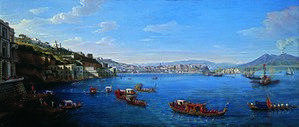
Alessandro Scarlatti est l'un des principaux compositeurs de musique baroque et l'un des premiers grands musiciens classiques.